Bob Le Sueur

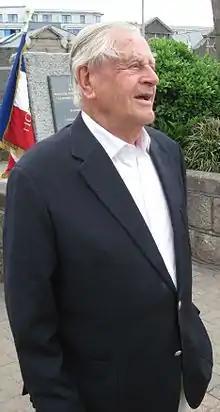
Le Sueur in 2013

Robert Winter Le Sueur, MBE (3 October 1920 – 5 November 2022) was a British humanitarian. A resident of Jersey, he was awarded an MBE for his efforts in assisting escaped Russian prisoners, in Jersey, during the Nazi Occupation of the Channel Islands.